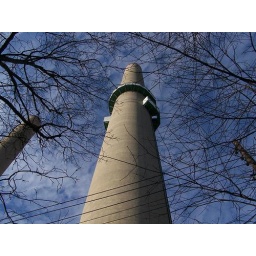
tower near my house